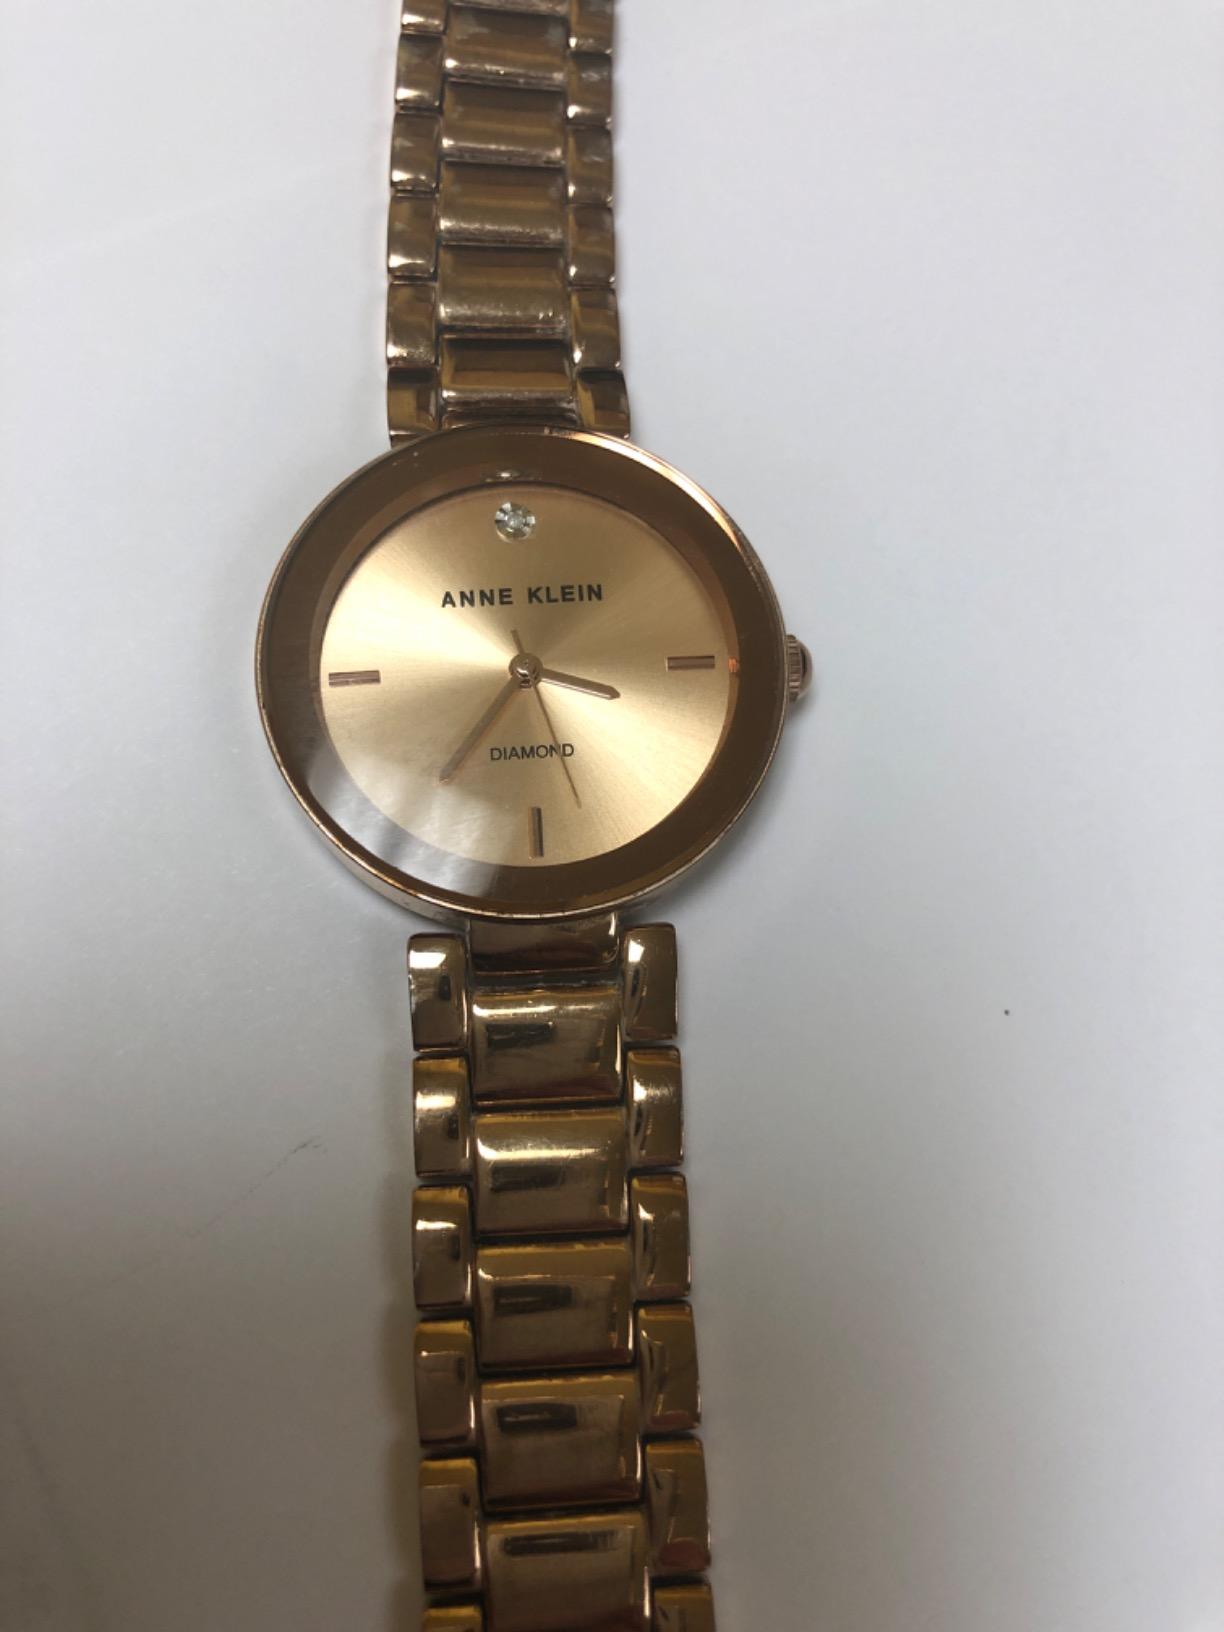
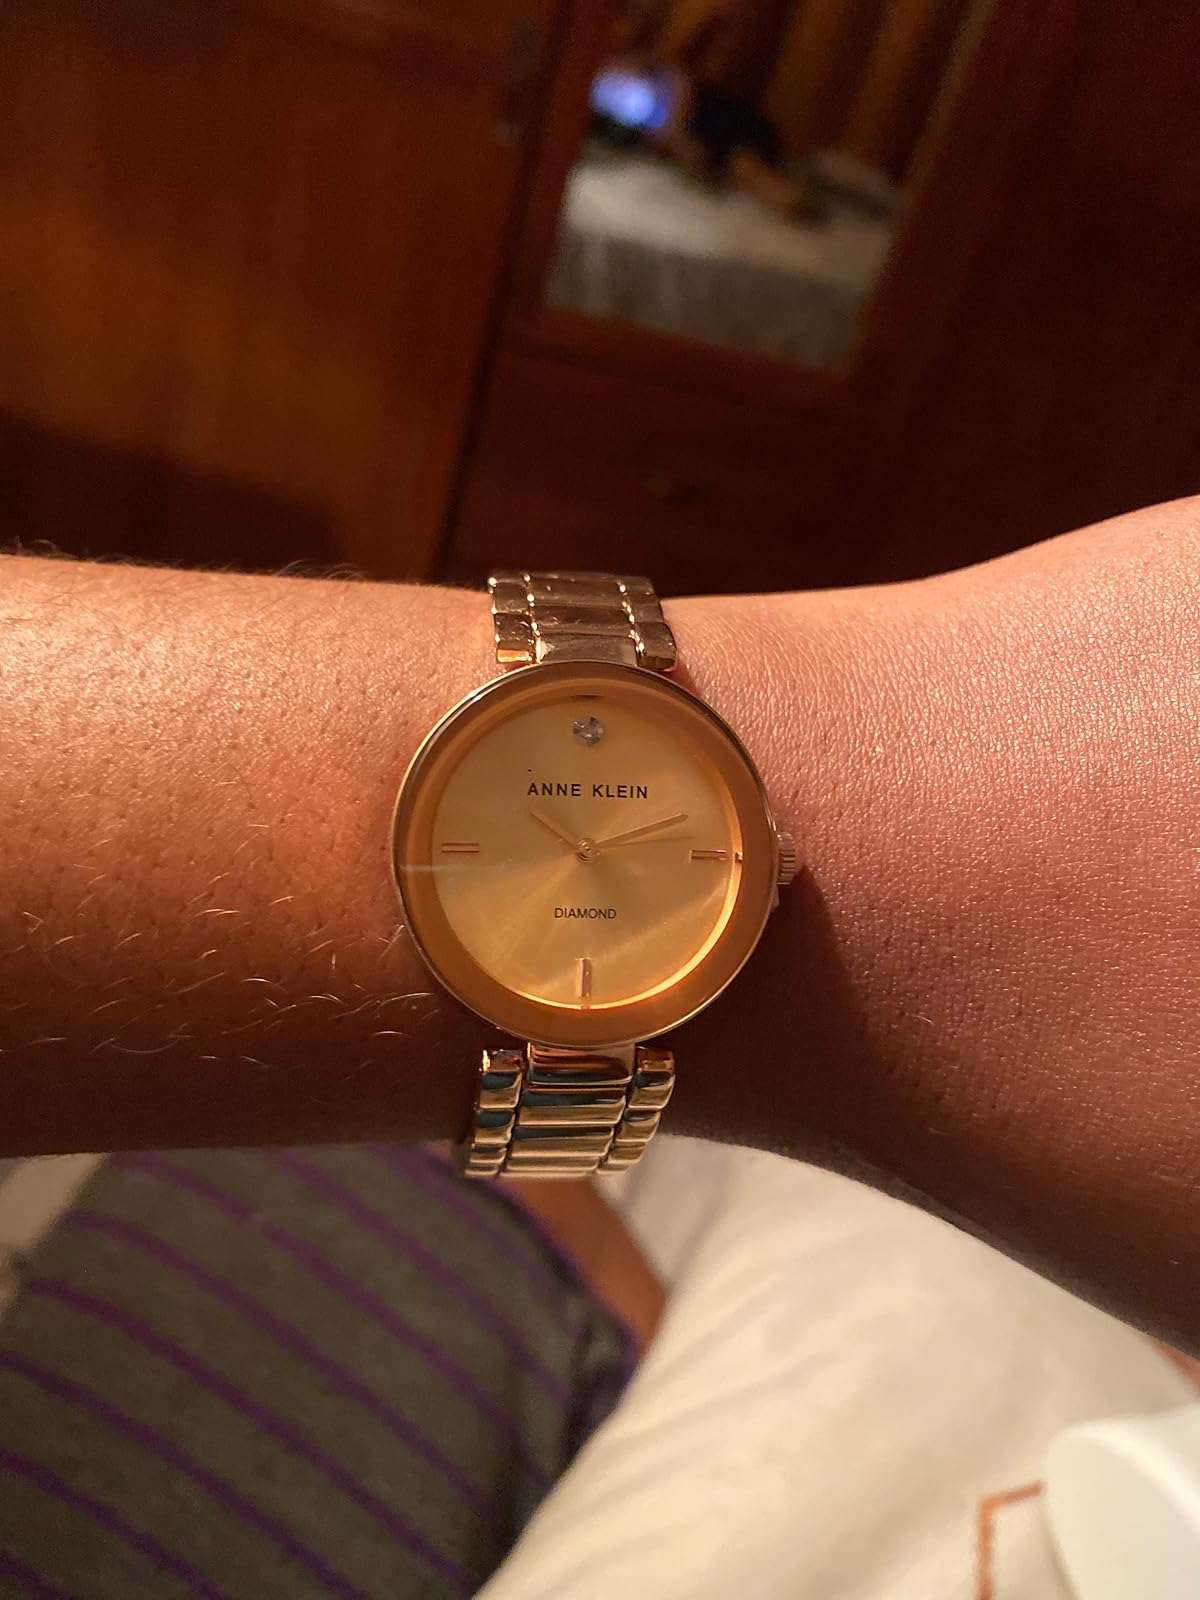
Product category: accessories_watch
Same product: yes